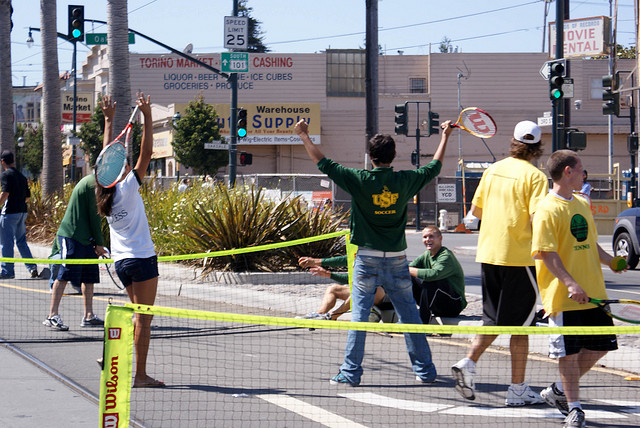
một nhóm người đang chơi tennis ở trên đường